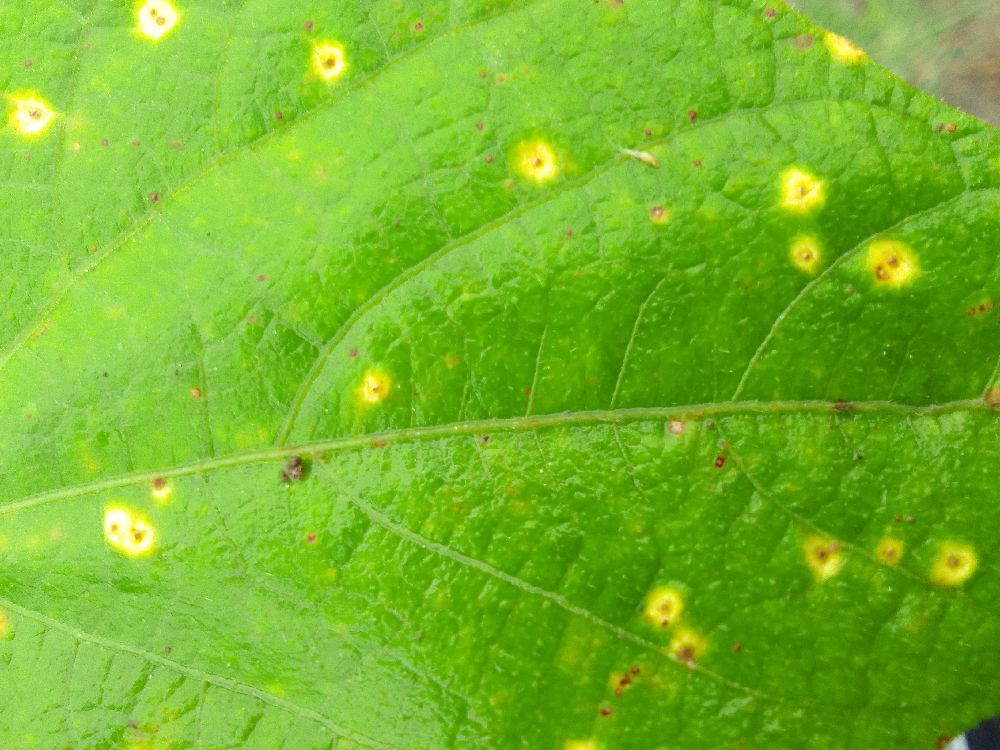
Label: rust